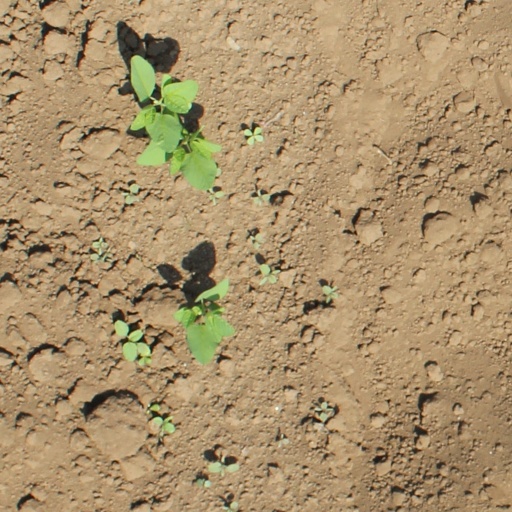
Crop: soybean